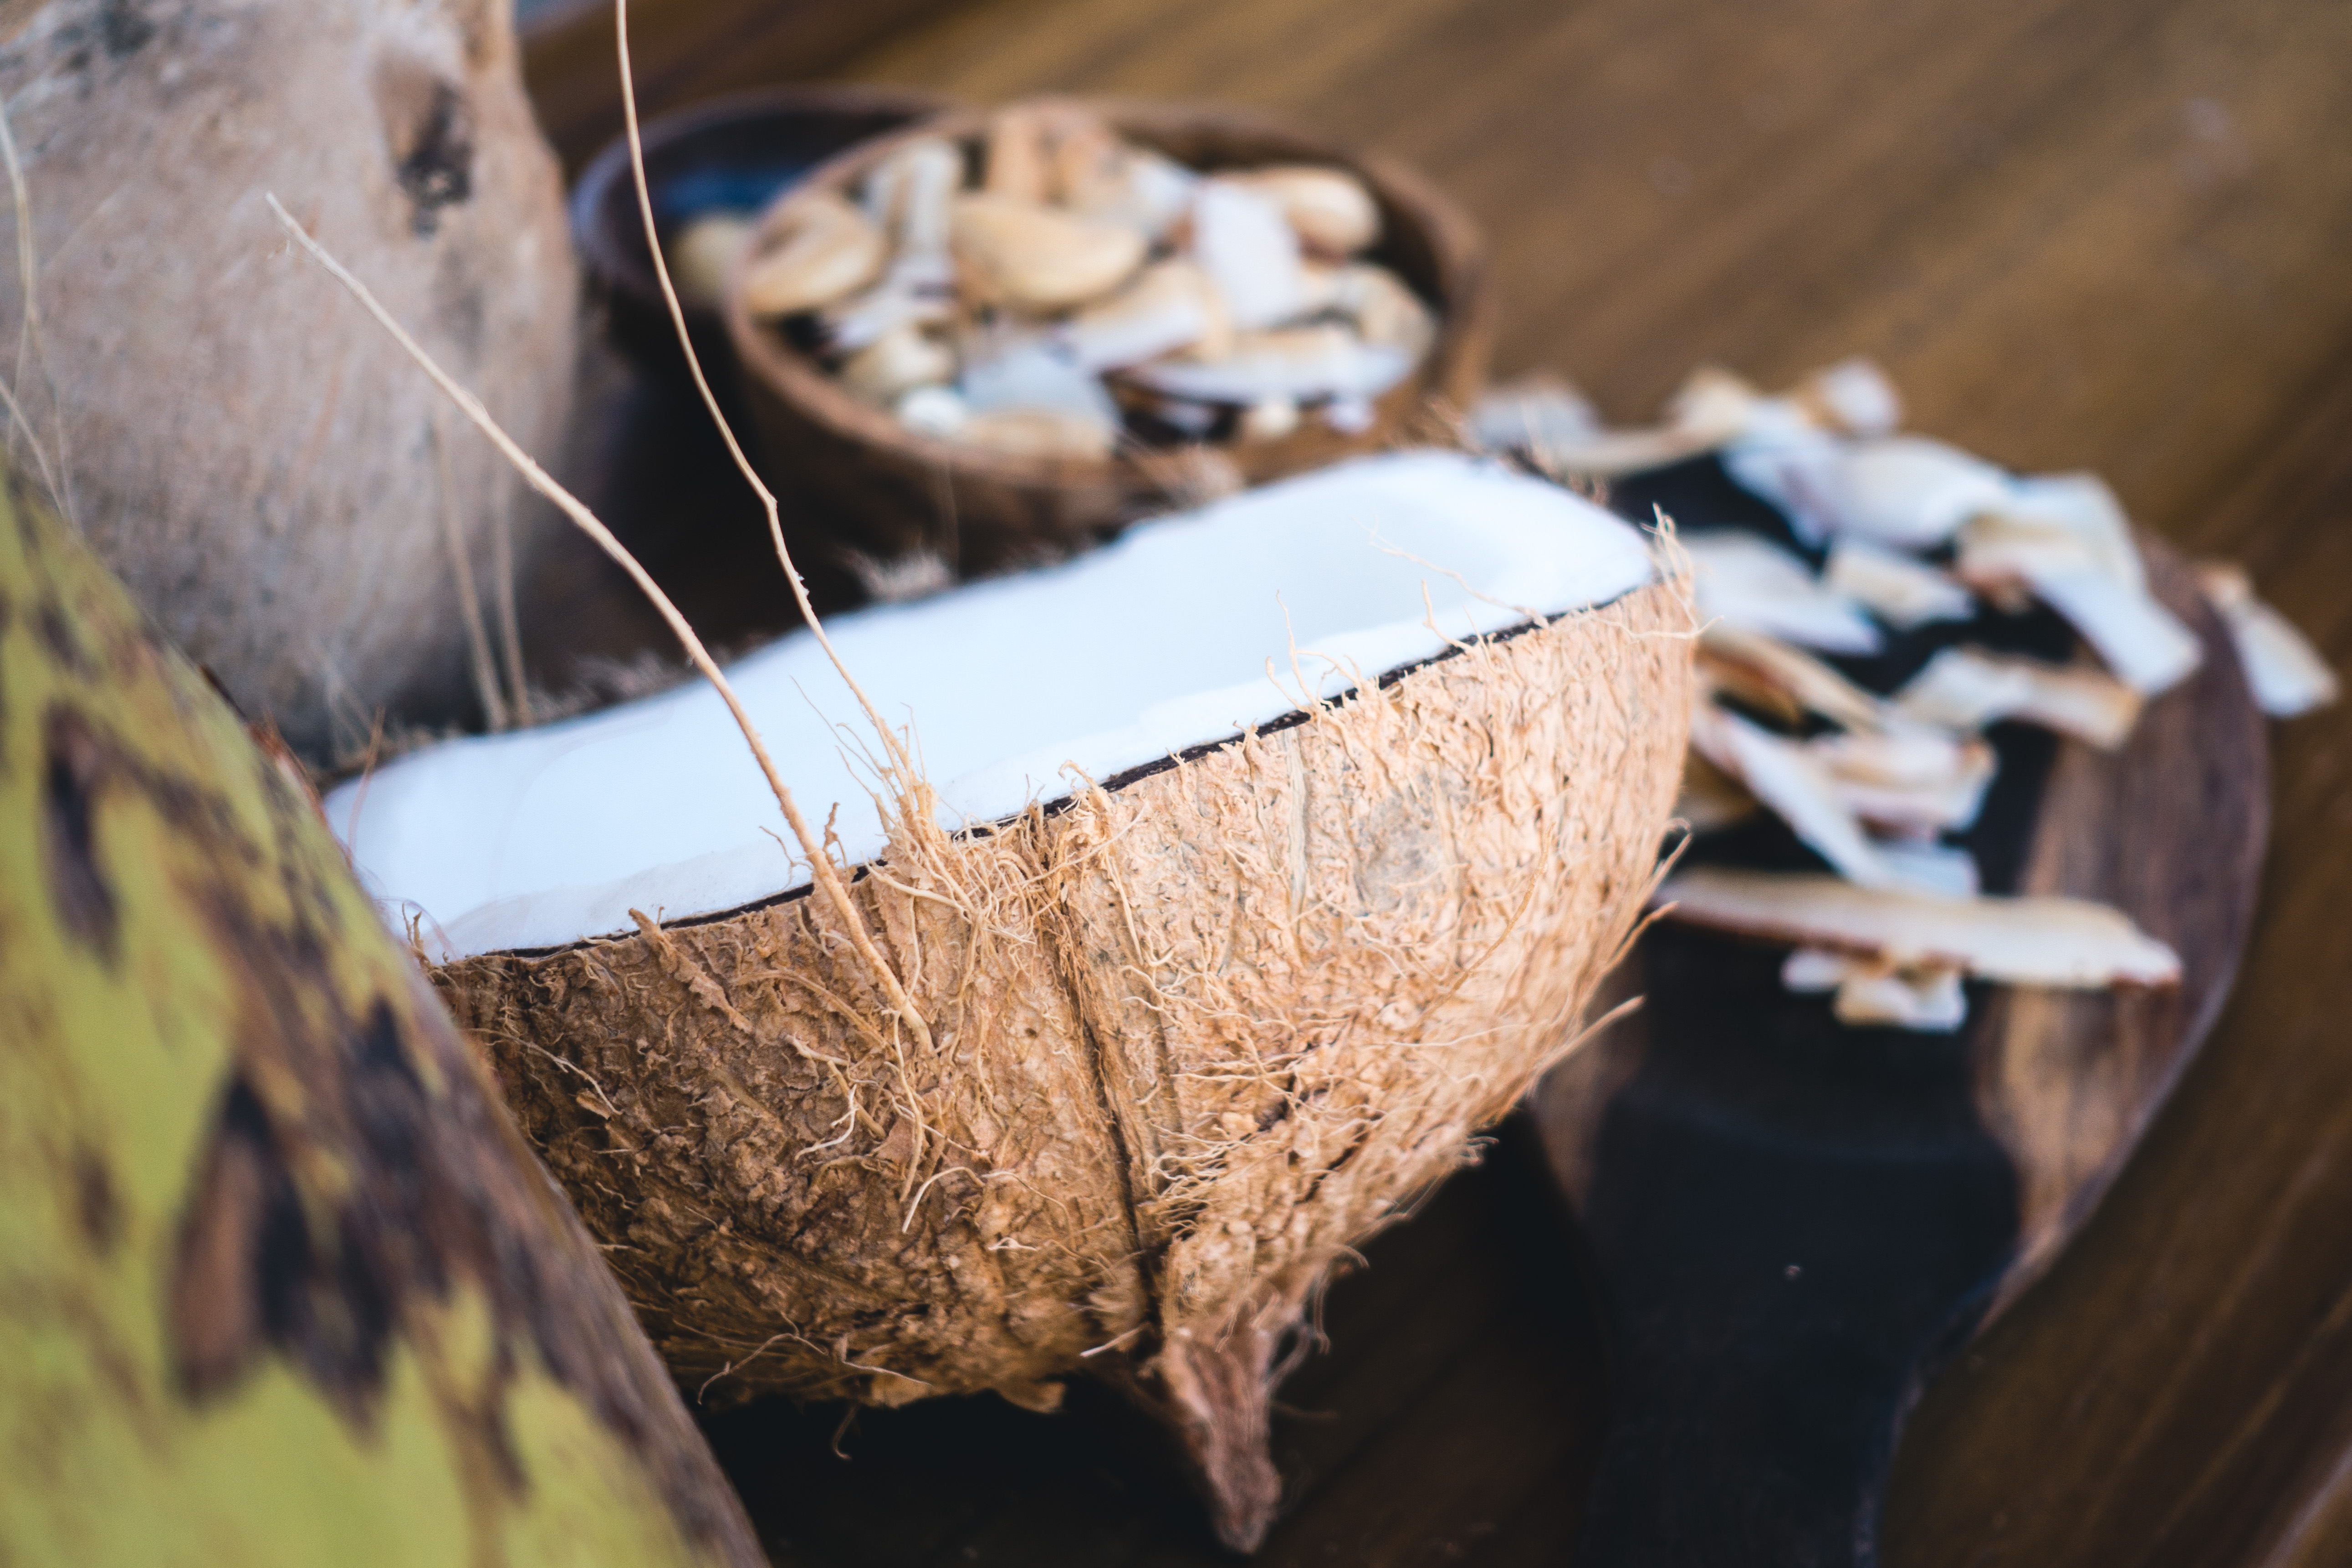
wood, tree, shoe, coconut water